Assumption of the Virgin (Reni, Lyon)

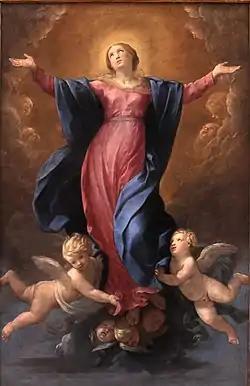
"Assumption of the Virgin" (1637) by Guido Reni

Assumption of the Virgin is a 1637 oil on canvas painting by Guido Reni, now in the musée des Beaux-Arts de Lyon, which acquired it in 1805. It originally had a semi-circular panel above it showing God the Father - this is now in Bologna.